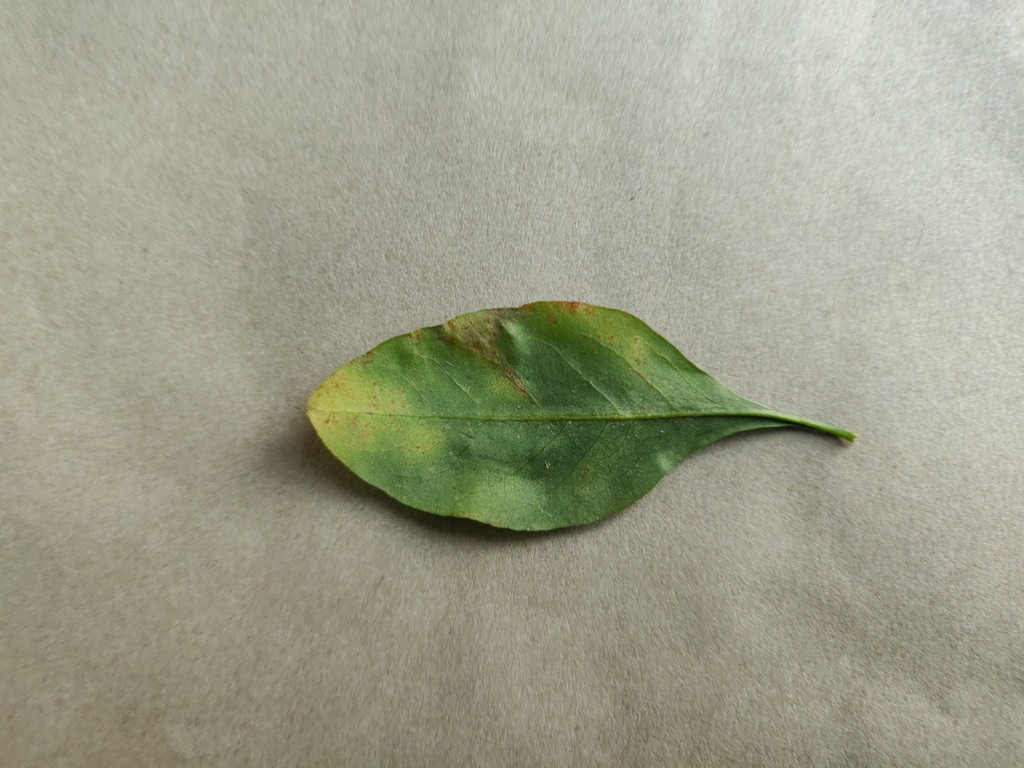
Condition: Unhealthy
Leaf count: single
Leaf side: back